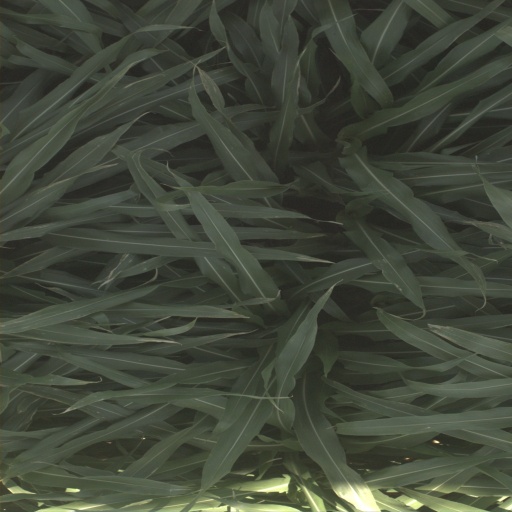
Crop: sorghum